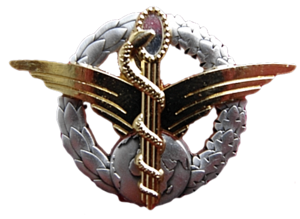
Insigne militaire de l'armée de l'air française que portent les infirmières et infirmiers convoyeurs de l'air d'origine MITHA SSA
Un convoyeur de l'air est historiquement un infirmier diplômé d'État spécialisé dans le rapatriement et l'évacuation sanitaire par voie aérienne sous statut d'officier de l'Armée de l'air en tant que personnels navigants. Depuis 2008, le statut d'infirmier convoyeur de l'armée de l'air est créé et reprend les traditions du statut de convoyeur de l'air.